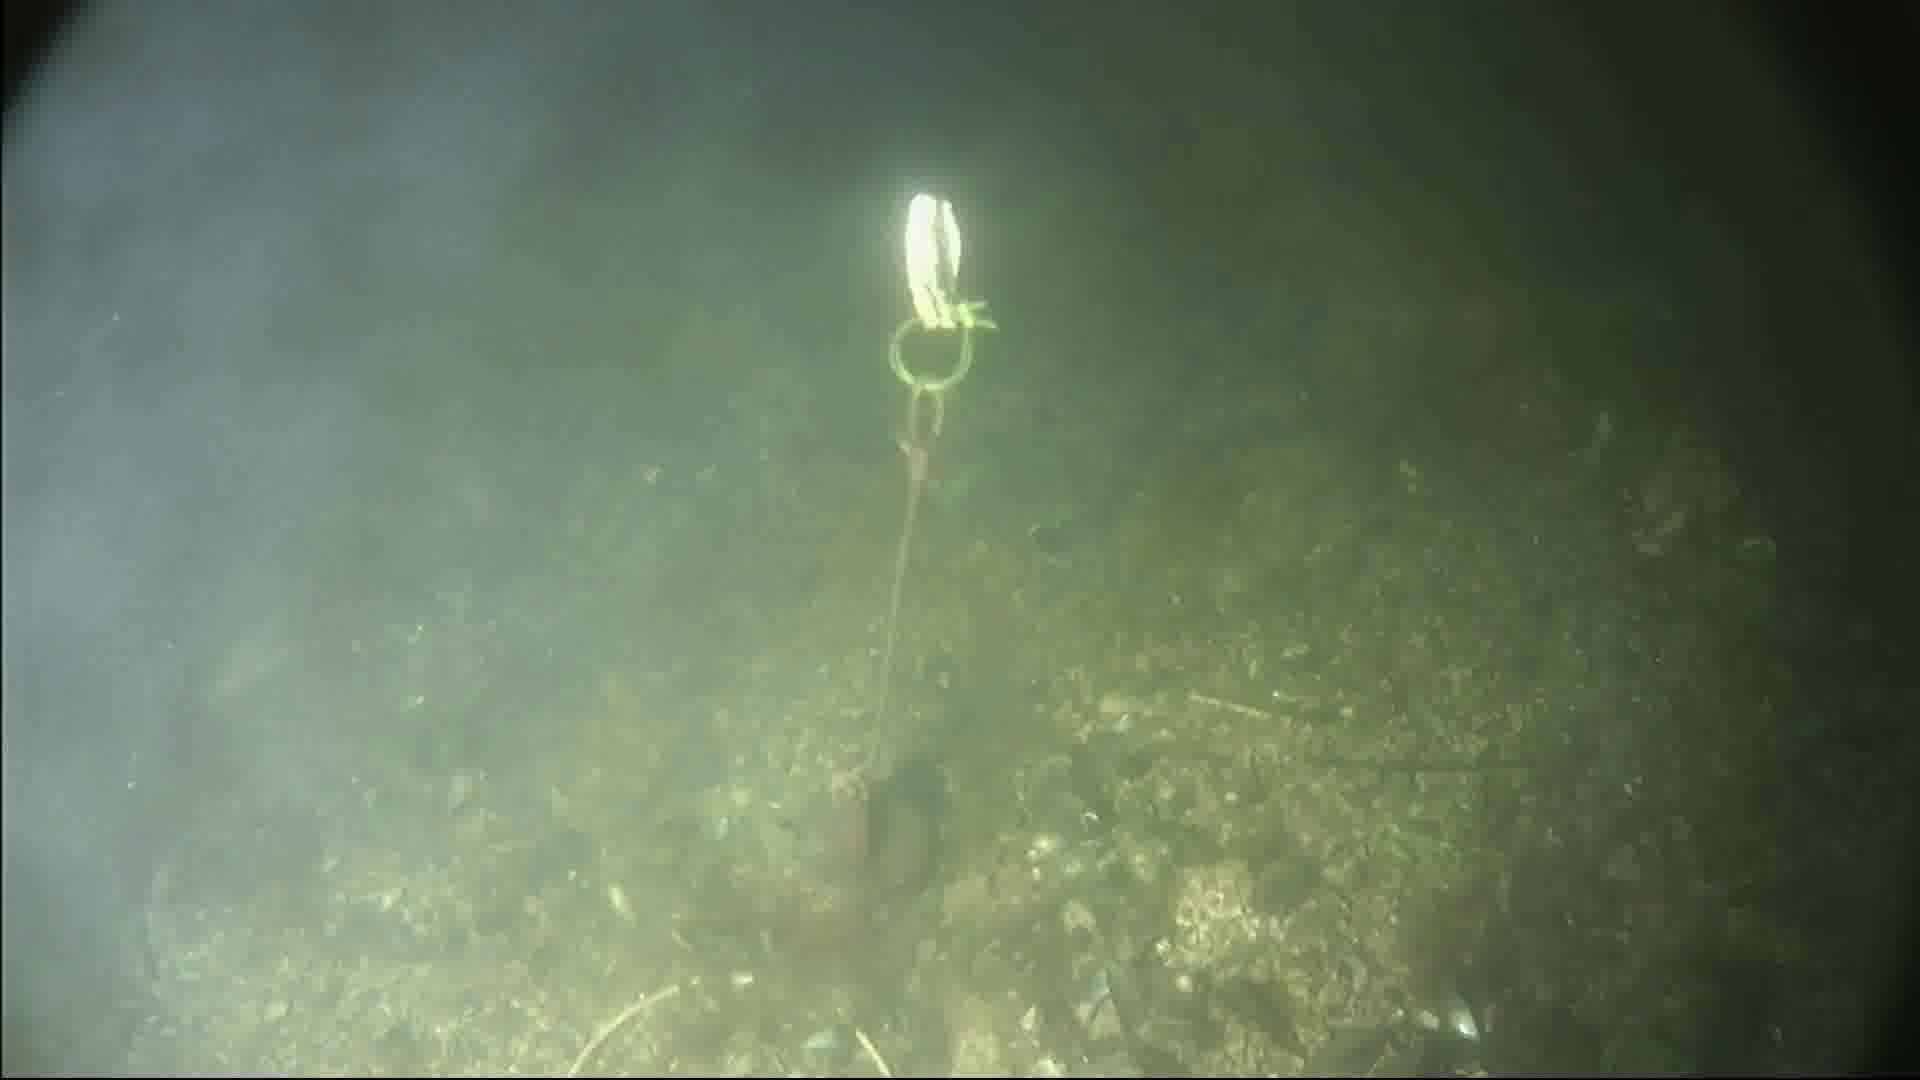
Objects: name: crab